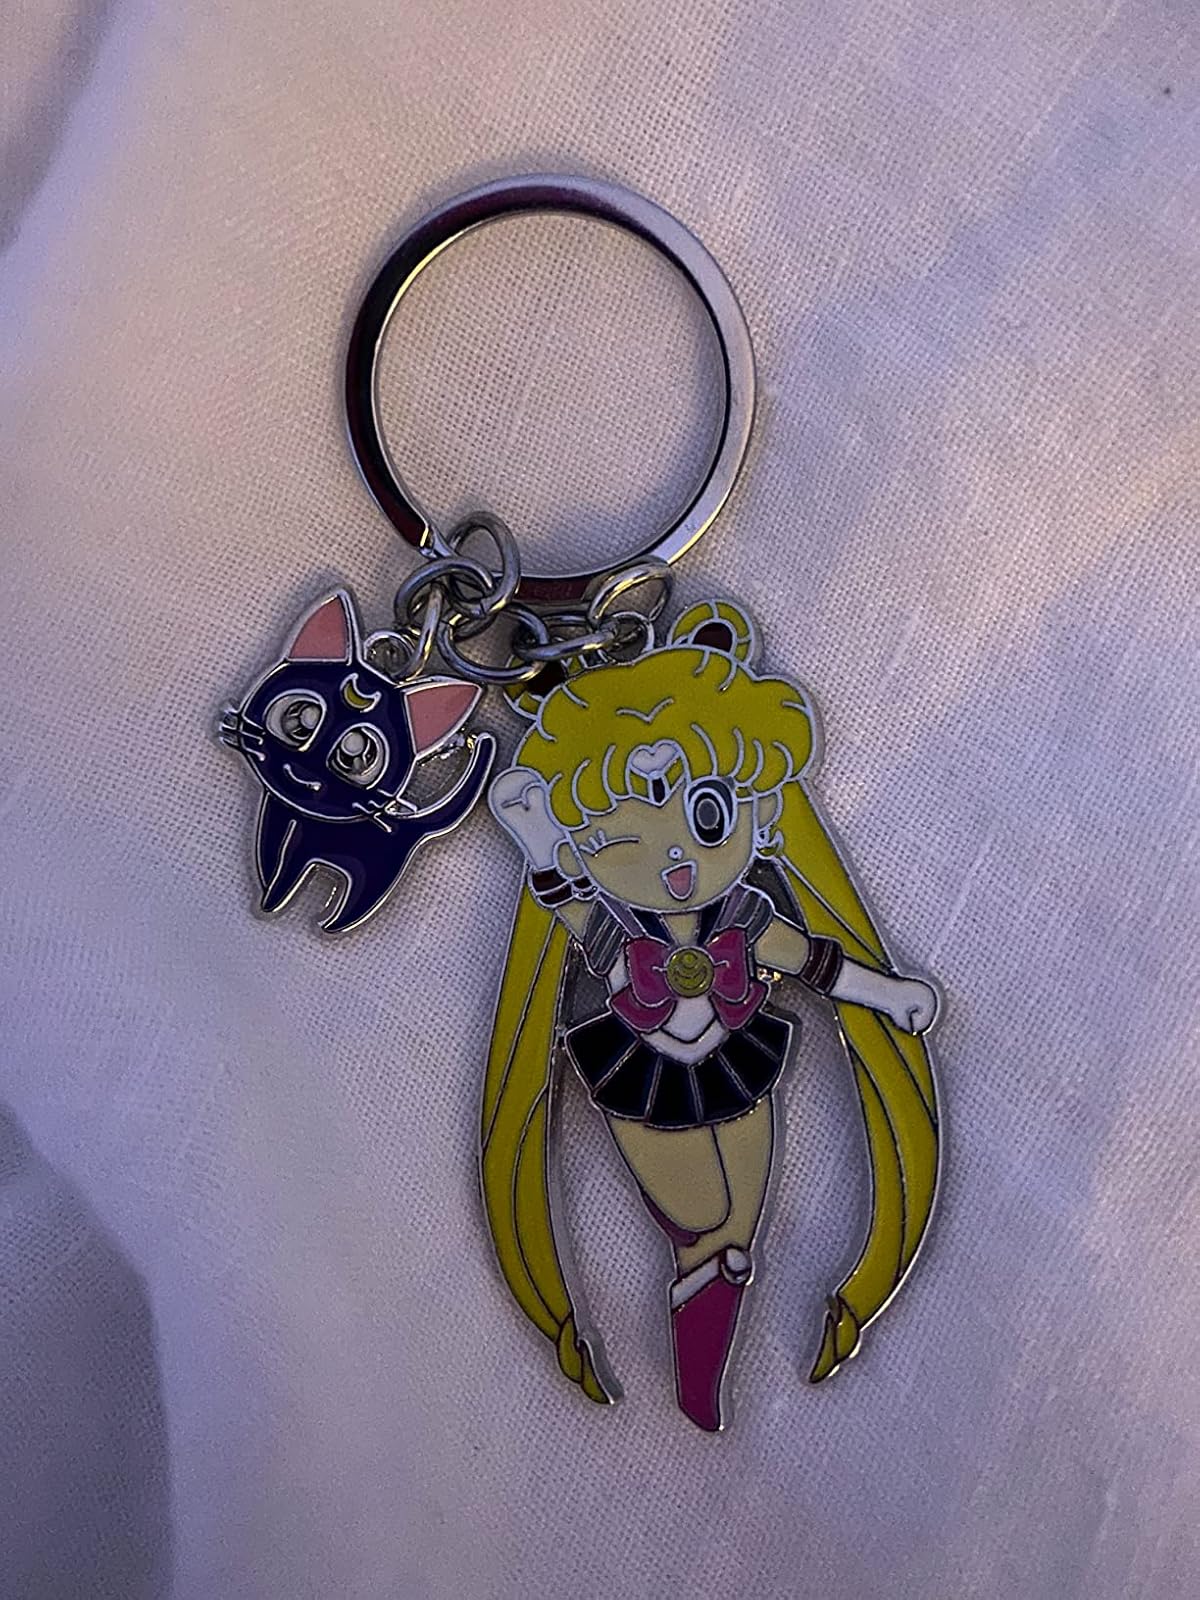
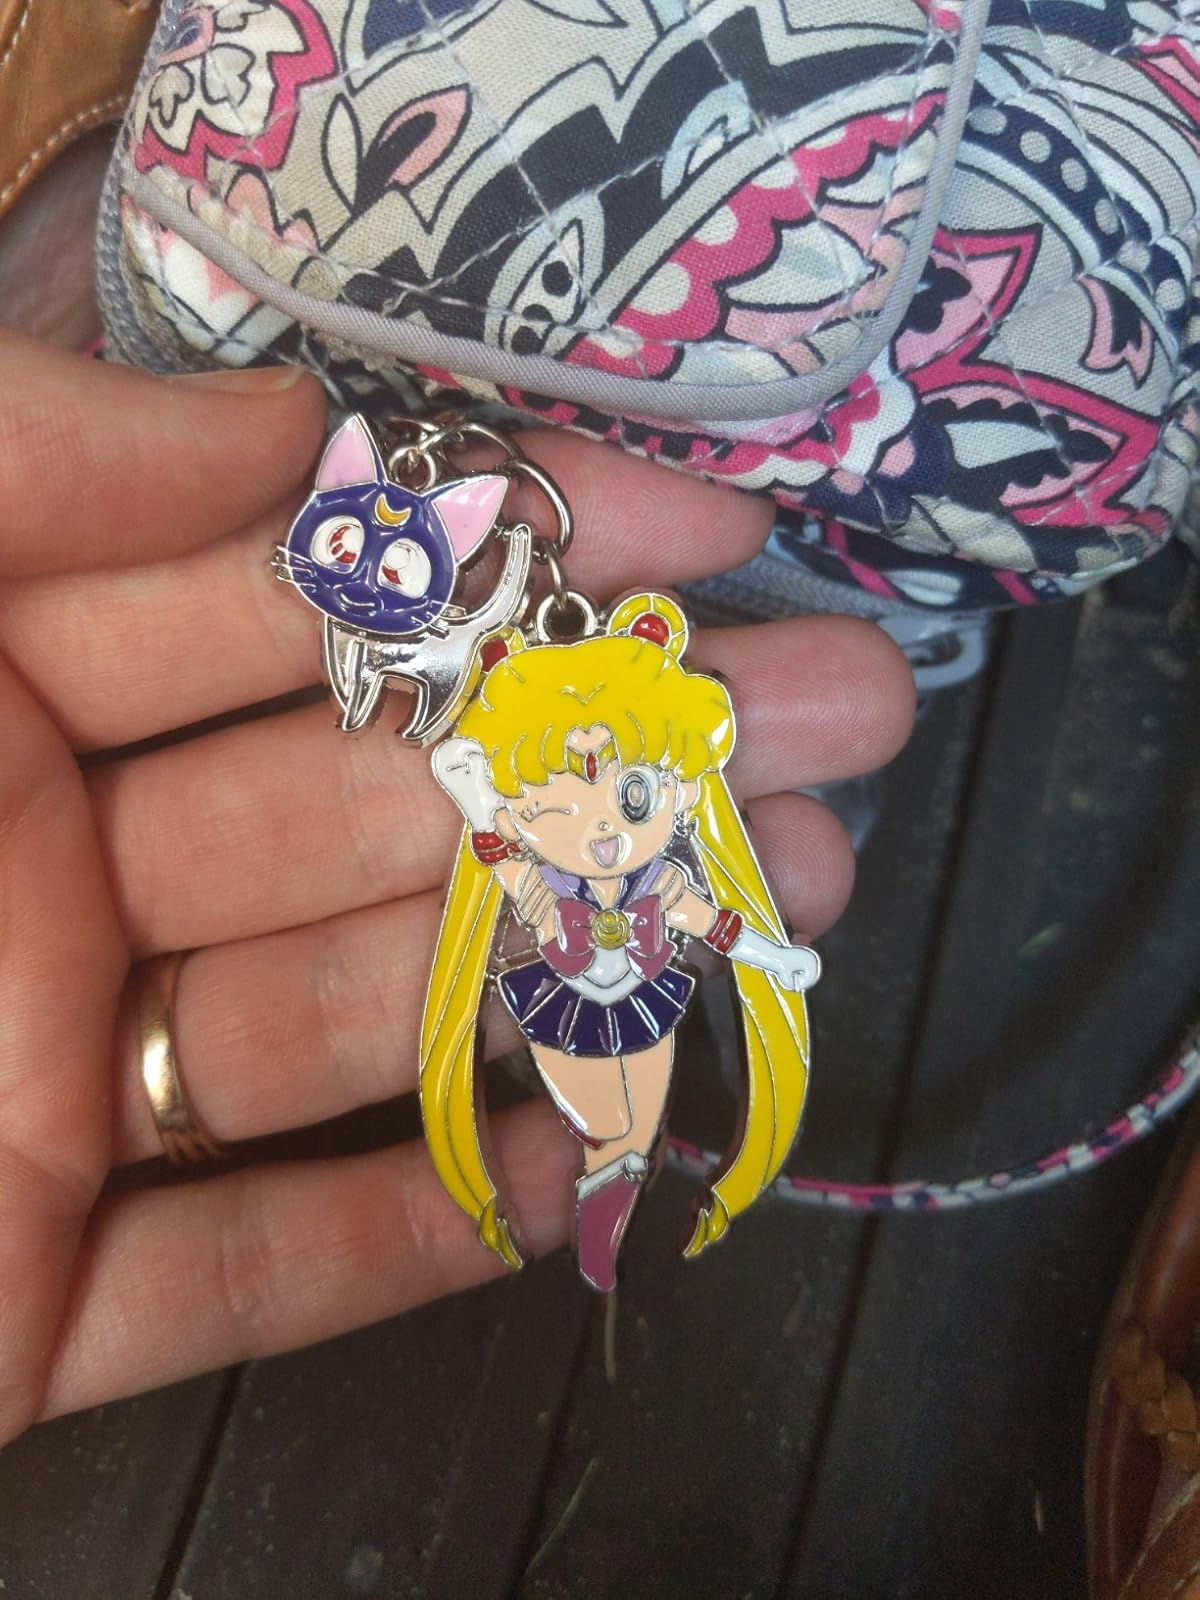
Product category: accessories_keychain
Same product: yes